Idoia Villanueva

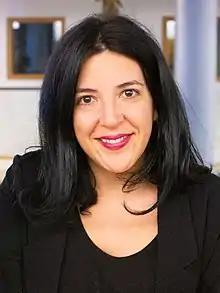

Idoia Villanueva Ruiz (born 1980) is a Spanish politician and engineer. A member of Podemos, she serves as Member of the European Parliament integrated within the European United Left–Nordic Green Left political group since 2019. She previously was a member of the Senate of Spain from 2015 to 2019.